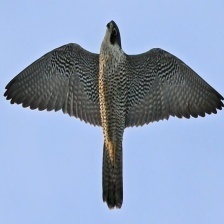
Species: PEREGRINE FALCON
Scientific name: FALCO PEREGRINUS